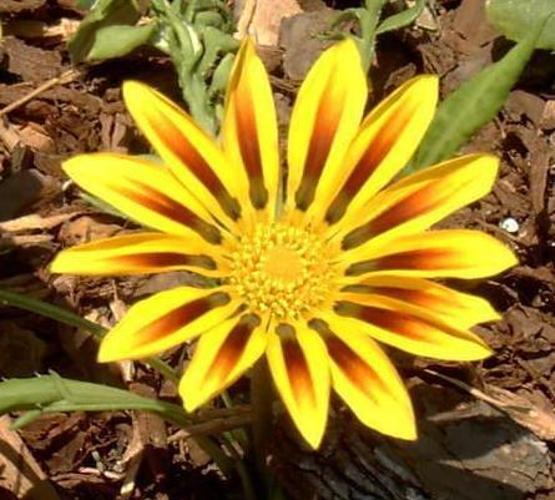
Label: gazania